Ewing Kauffman

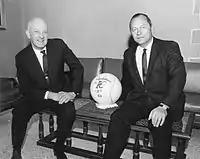
Kauffman with Royals general manager Cedric Tallis, 1968

After thirteen years in Kansas City, the Athletics moved to Oakland following the 1967 season. Inspired by his wife, who told him it would be a new frontier that would be good for him, Kauffman joined the forefront for the push for a expansion team in Kansas City, Missouri. On January 11, 1968, he was announced as owner of the new team, soon christened as the Kansas City Royals, bringing major league baseball back to the city for the 1969 season. He hired Cedric Tallis as the first general manager for the team, as he liked what he saw from Tallis when he was an executive of the Los Angeles Angels during their process of becoming a team in 1961. Described by one historian as "too far too ahead of his time" in terms of his management style in innovations, he strived to have the finest organization in baseball, setting a goal for a pennant in five years. Seeing the need to develop players into athletes, he established the Kansas City Royals Baseball Academy in 1971, although it closed three years later due to costs, much to the subsequent regret of Kauffman. He entertained the notions of Earnshaw Cook, an early researcher and proponent of sabermetrics. On April 10, 1973, Royals Stadium opened, and it would host the 1973 Major League Baseball All-Star Game a few months later; the stadium features included a privately funded fountain system that was among the largest in the world. While the Royals did not win a pennant in their fifth season, they won their first division title in 1976 before finally breaking through with a pennant in 1980. Five years later, the Royals won the Series, although it was their last playoff appearance under Kauffman as owner. They reached the postseason seven times in 24 full seasons (1969-1992) with Kauffman as an owner.